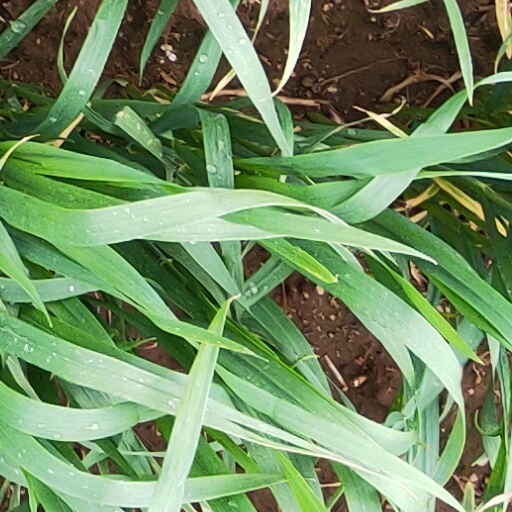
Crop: wheat